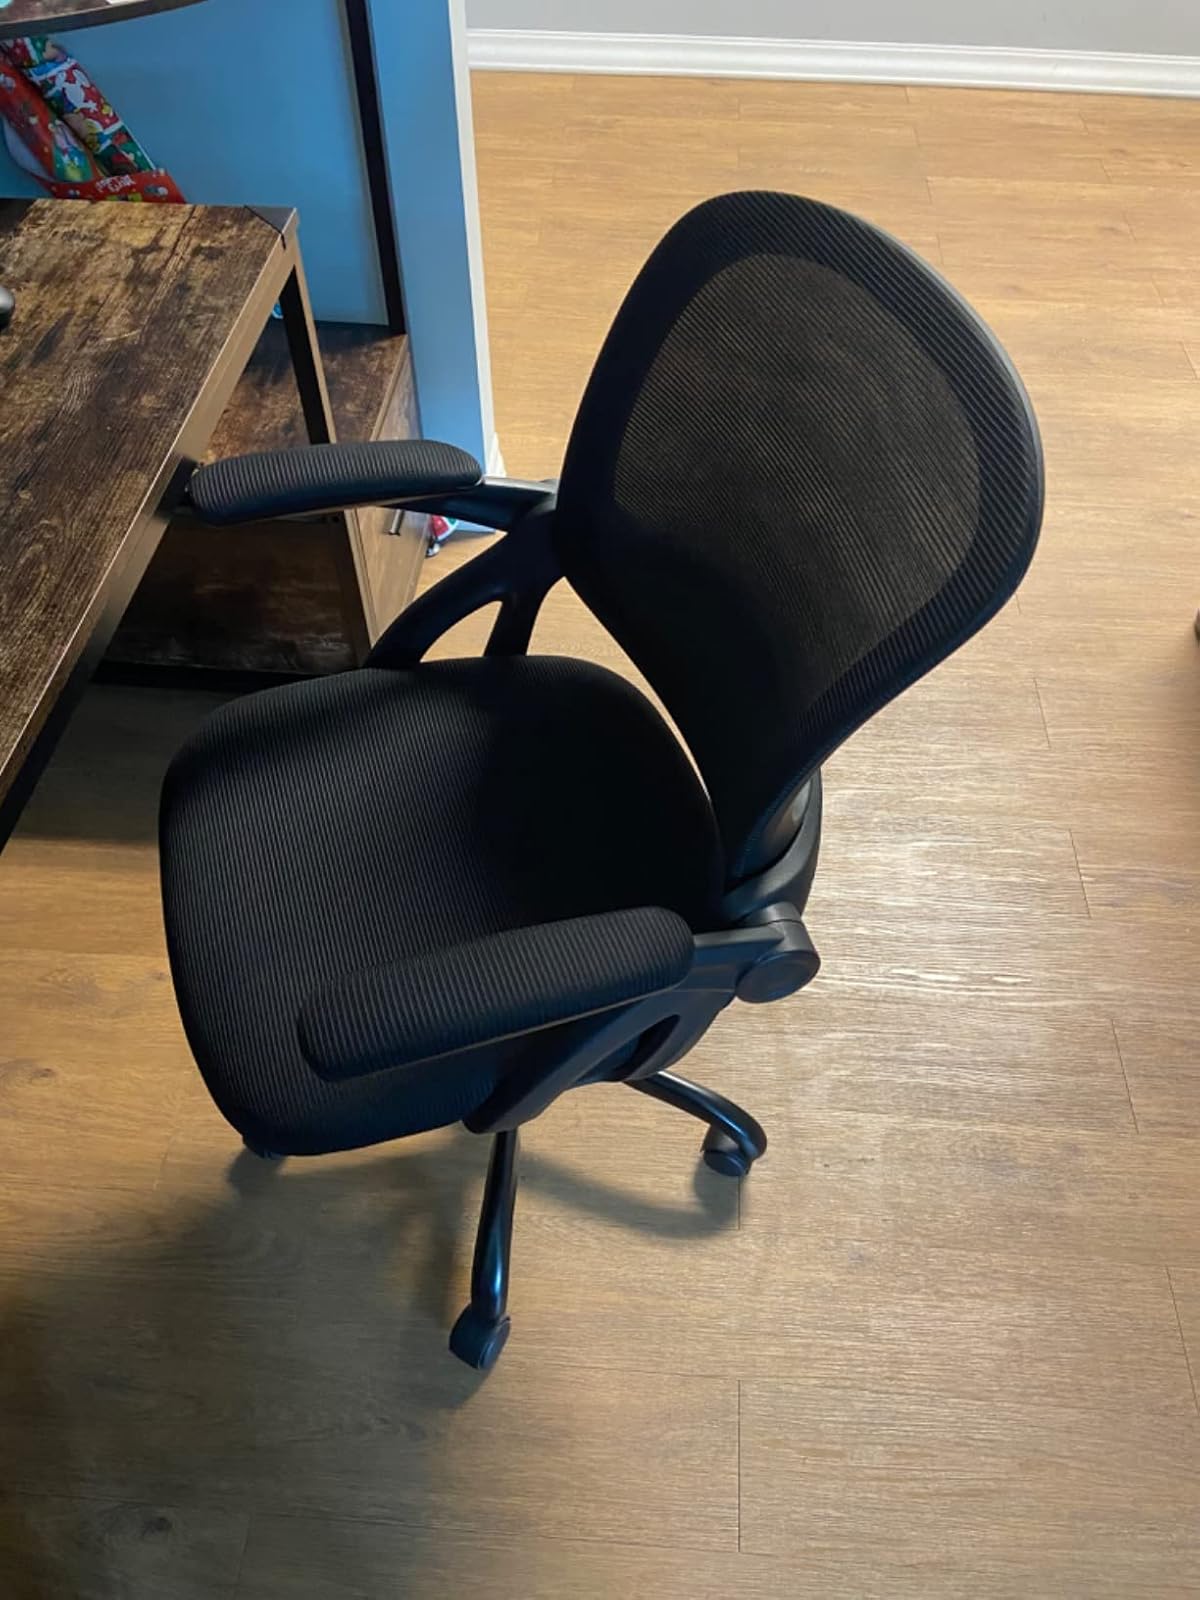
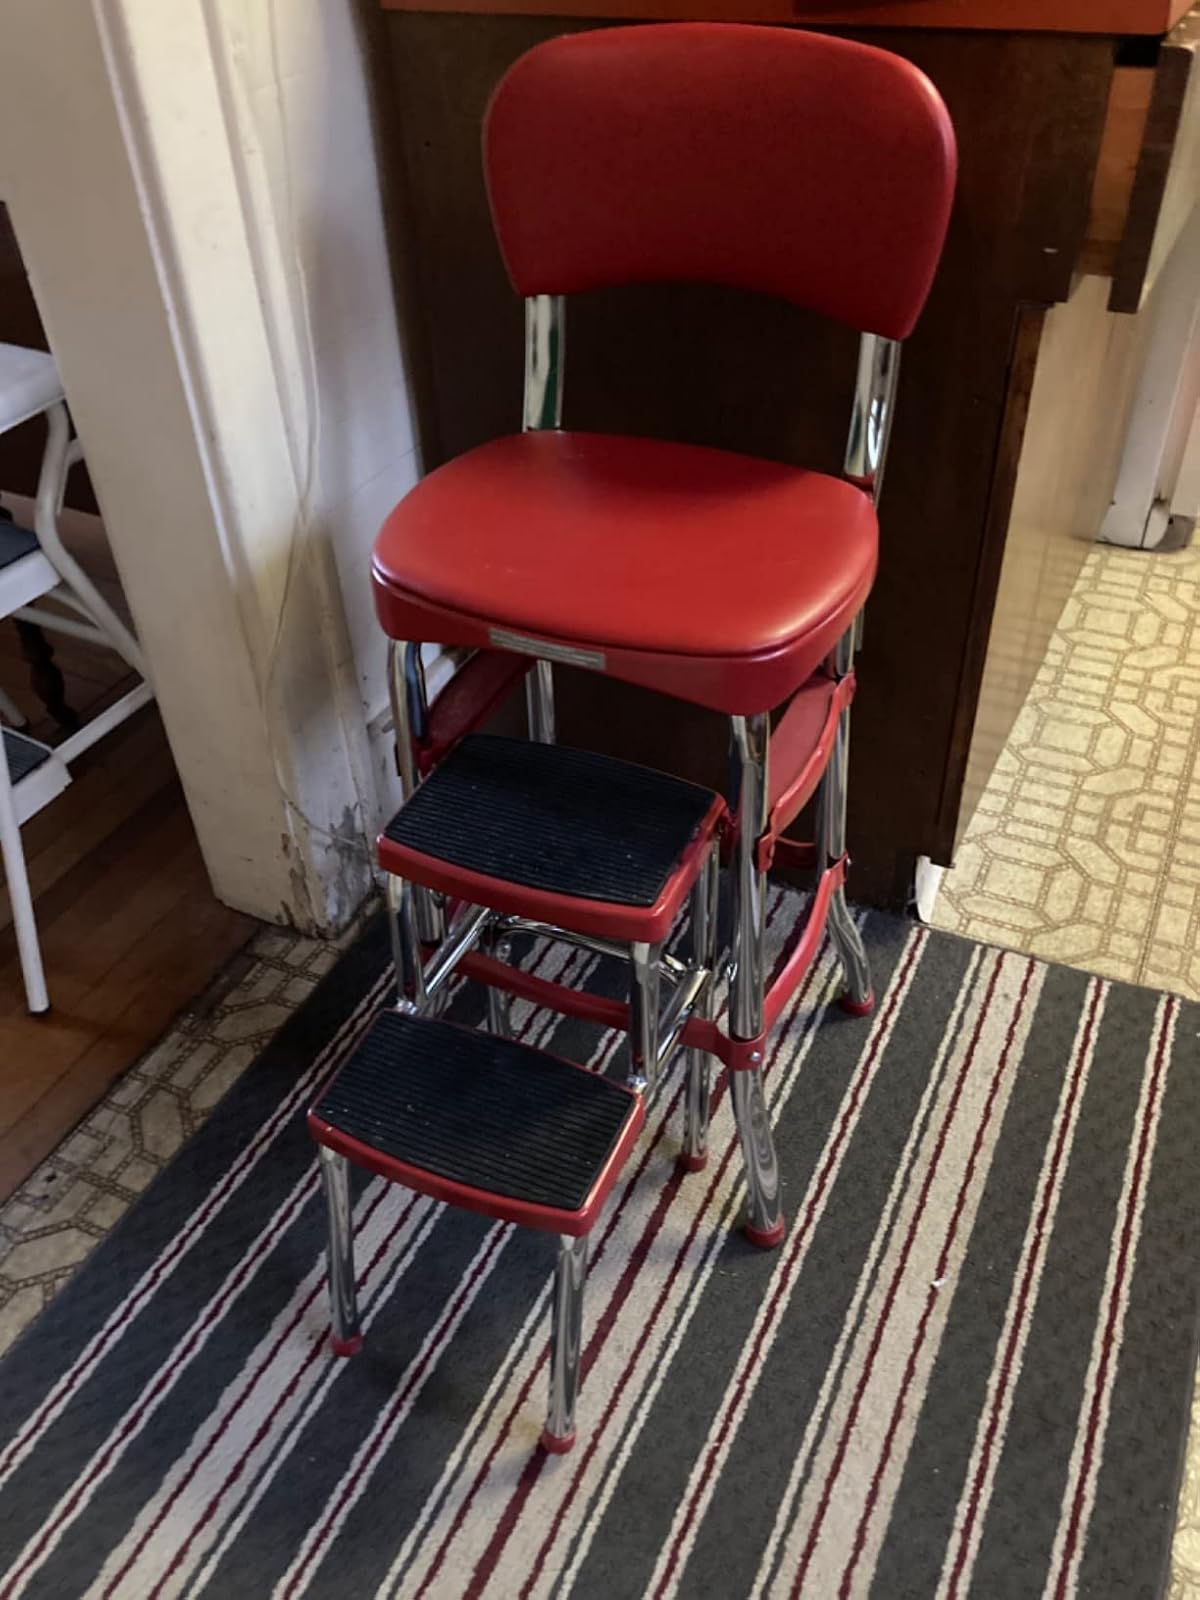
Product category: items_chair
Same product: no